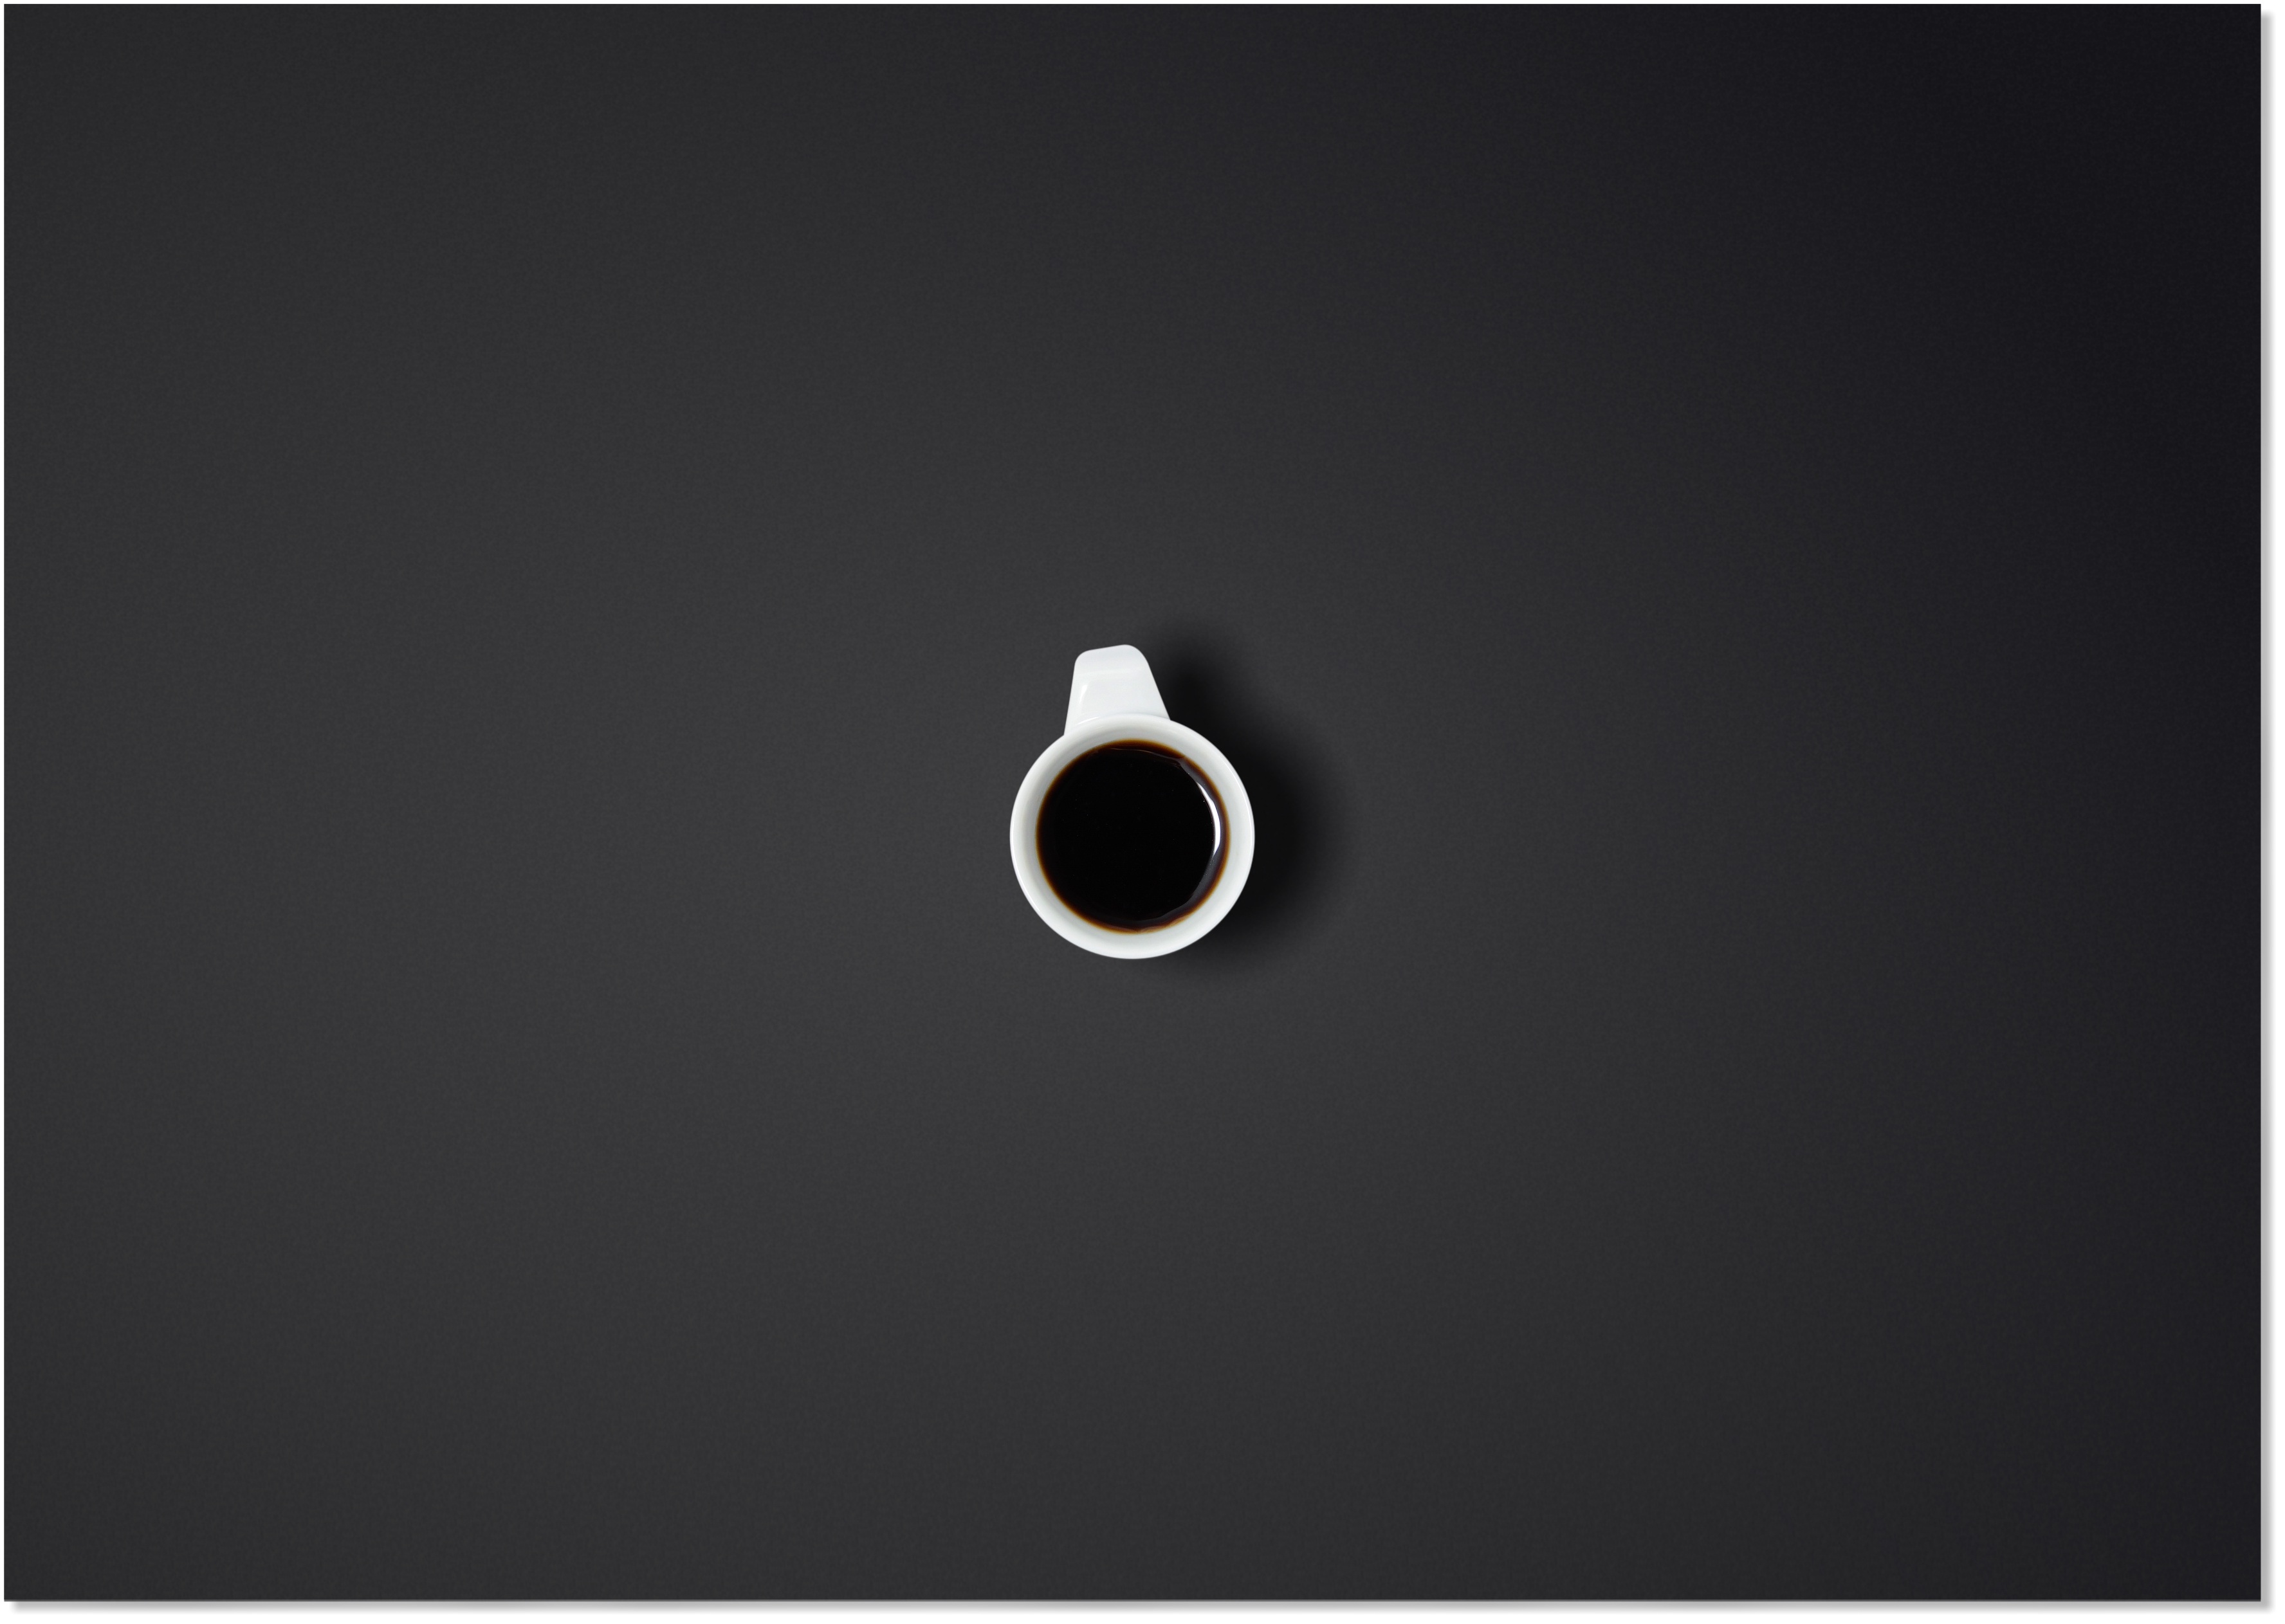
cafe, coffee, number, office, espresso, mug, coffee maker, circle, teacup, brand, caffeine, logo, text, shape, the background, the drink, expresso, the brew